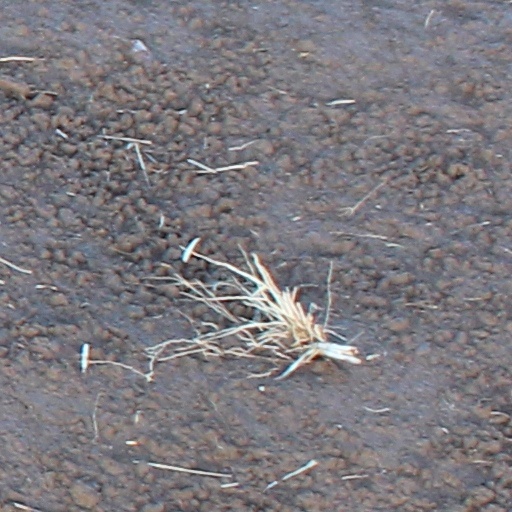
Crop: wheat